Mughal weapons

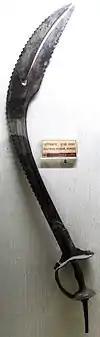

Most cavalrymen mainly depended upon the short arms (kotah-yaraq) for close quarter combat. They are classified into five categories: swords and shields, maces, battle-axes, spears and daggers. Weapons used for long range attacks were the bow and arrow (Kaman & Tir), the matchlock (Banduq or Tufanq) and the pistols. Rockets were also used by the artillerymen (Topkanah).